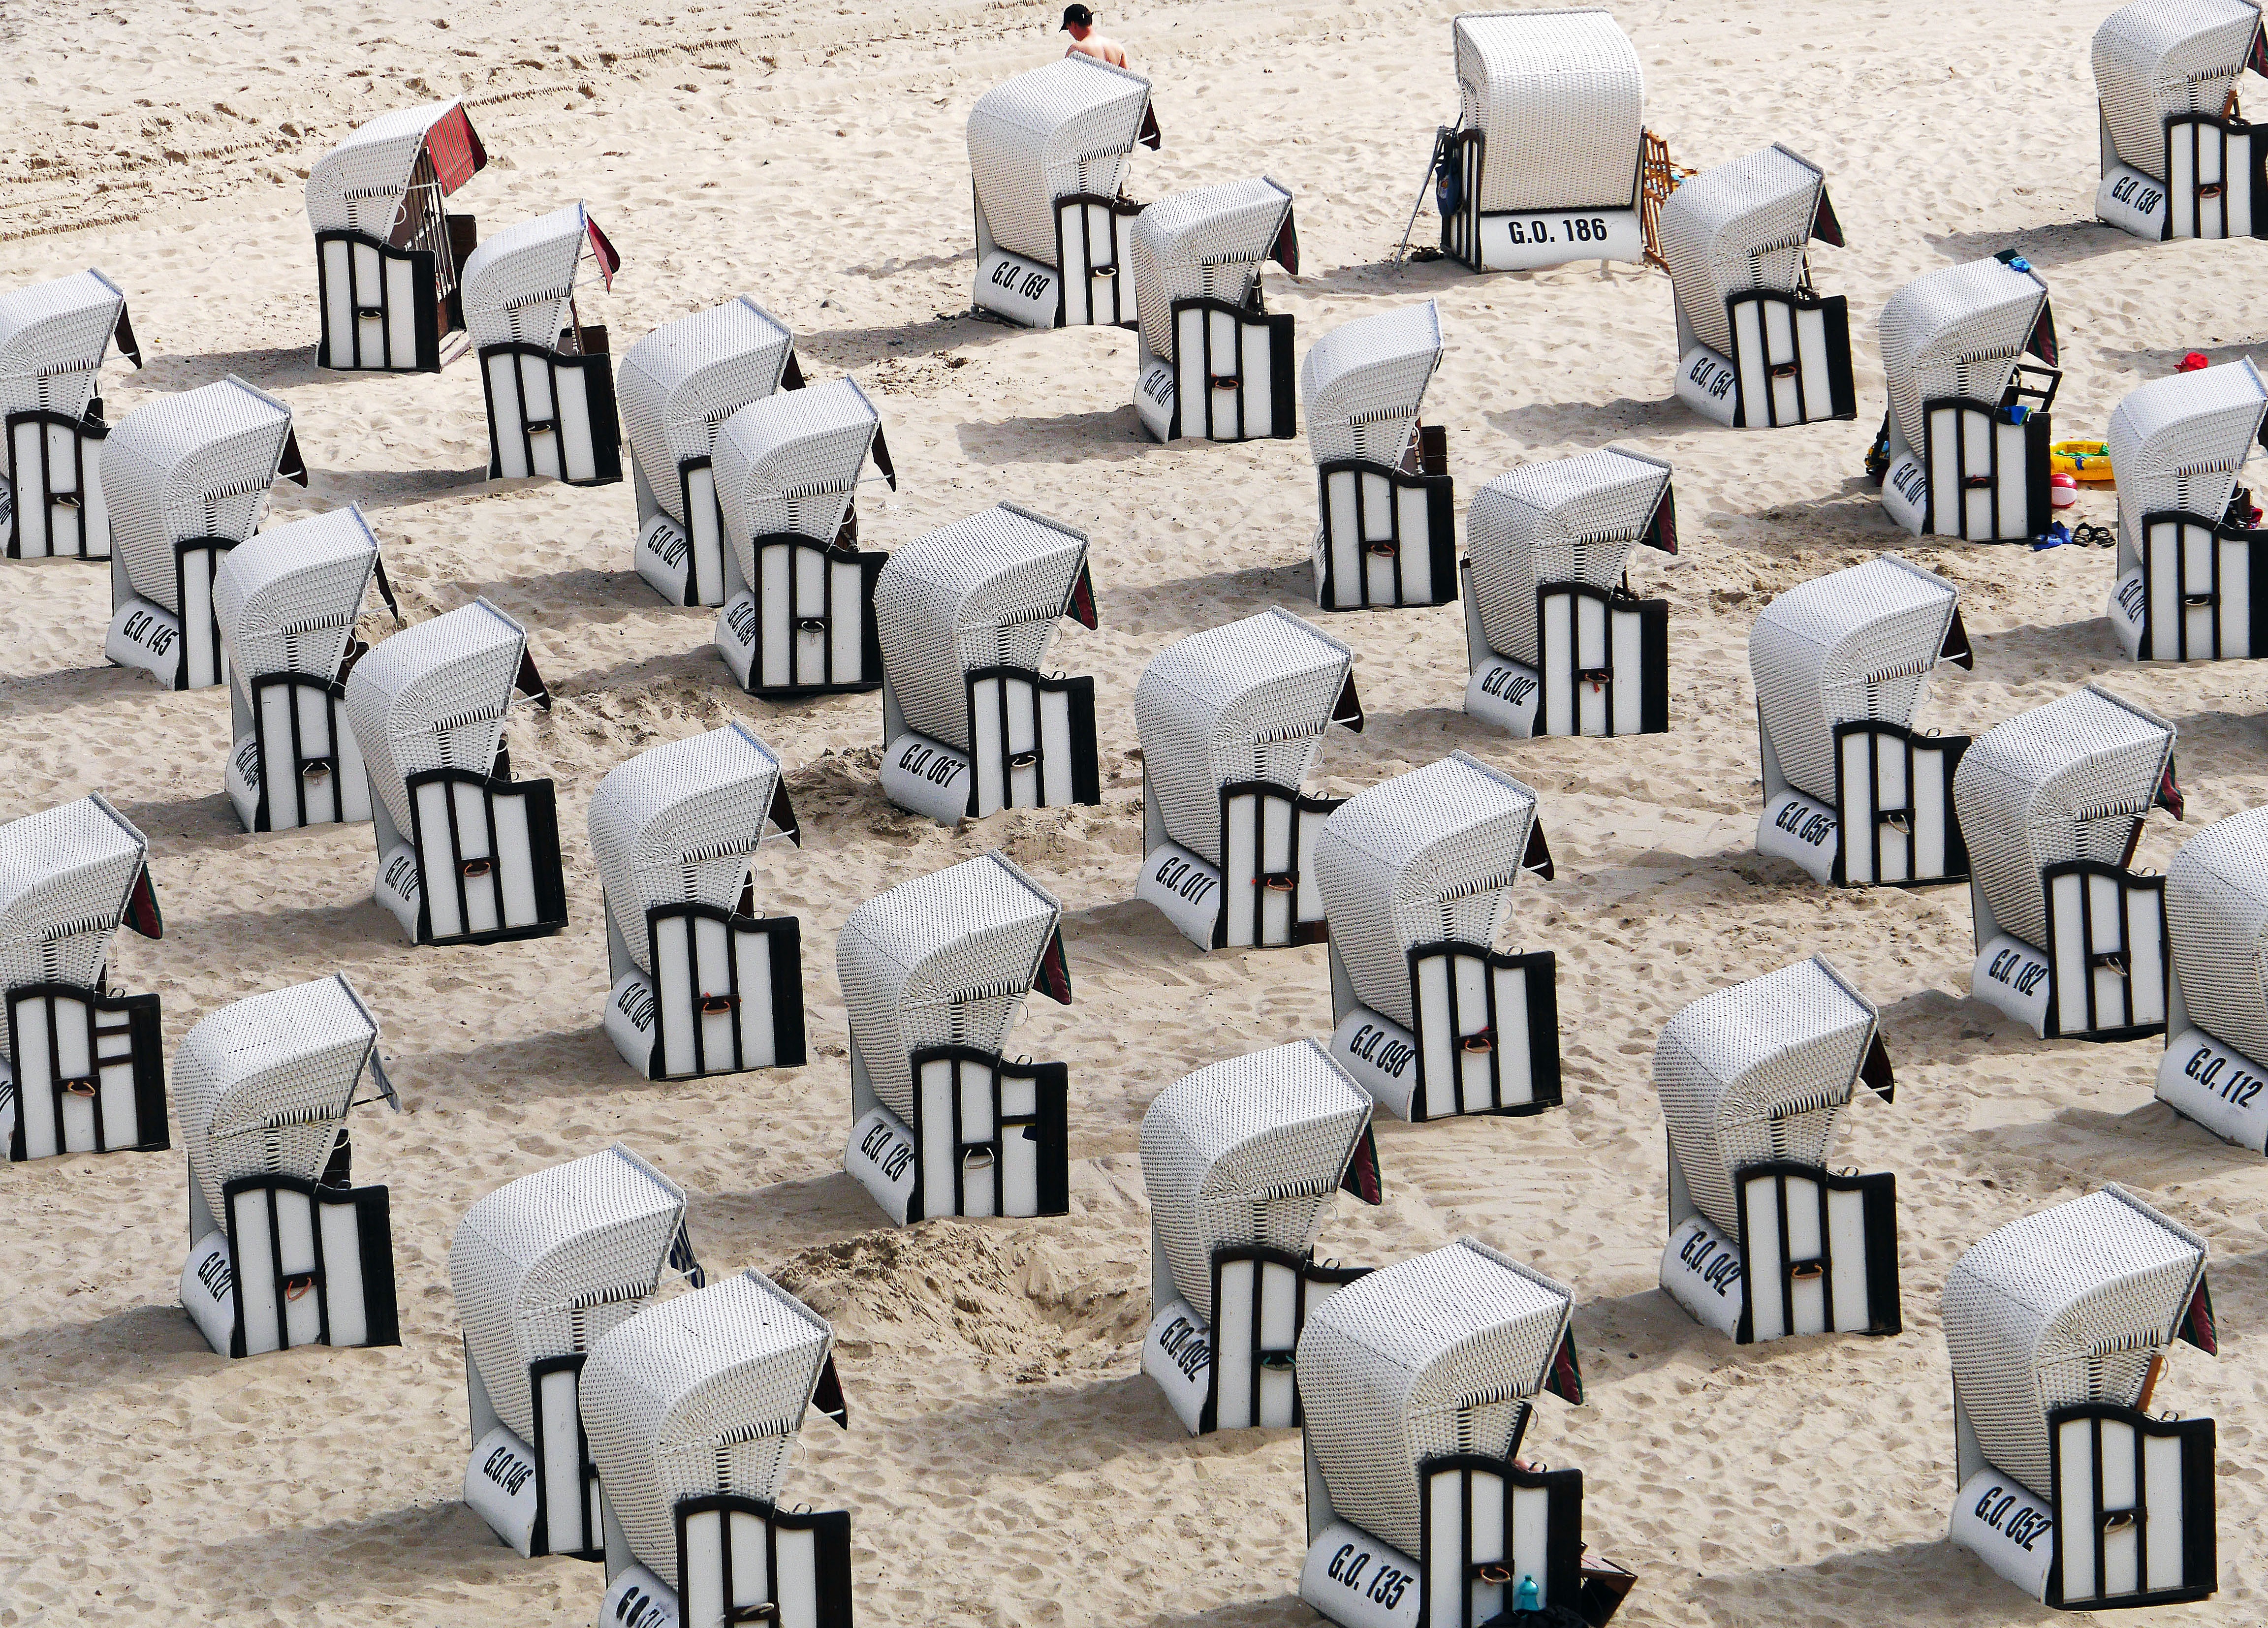
beach, sea, sand, summer, holiday, furniture, cool image, series, cool photo, baltic sea, clubs, sellin, regulation, wind protection, product design, rugen